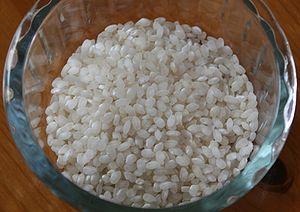
Le riz bomba ou riz de Valence est une variété de riz cultivé en Espagne surtout connu pour son utilisation dans la recette de la paella. Il s'agit d'un cultivar de l'espèce Oryza sativa L.